Pars Rocketry

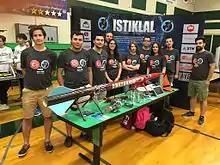
Pars Rocketry Group's stand in IREC 2016 with competition team, augmented reality presentations and the rocket "Istiklal"

Pars has developed original designs and produced them for their own uses such as engine shells, a launch pad and a rocket engine test stand. They have constructed numerous rockets and stored blueprints for further use. Pars has formed Turkish sources over 450 pages about rocketry regulations and delivered them to Grand National Assembly of Turkey. The first hybrid rocket engine fired in Turkey has been drafted and manufactured by Pars Rocketry. In addition to attending several fairs, Pars participates in the Intercollegiate Rocket Engineering Competition, which is the World's Largest University Rocket Engineering Competition, every year since 2014. In June 2016, Pars Rocketry Group's rocket "Istiklal" won the 6th position among 44 teams from all around the world. The team is still working on hybrid rocket engines. The team took part in the Teknofest organization with their rockets .In such organizations, they organize some trainings for amateur rocketers.